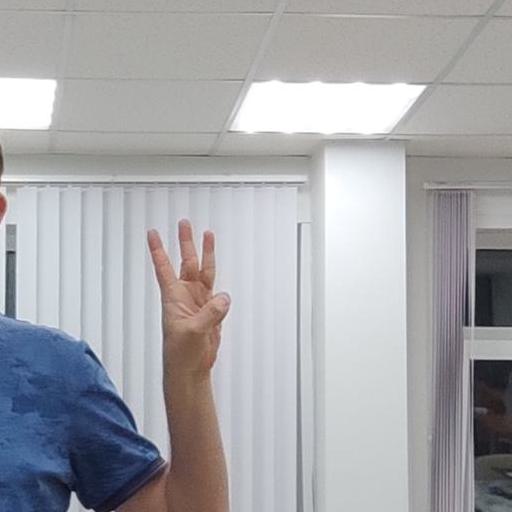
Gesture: three